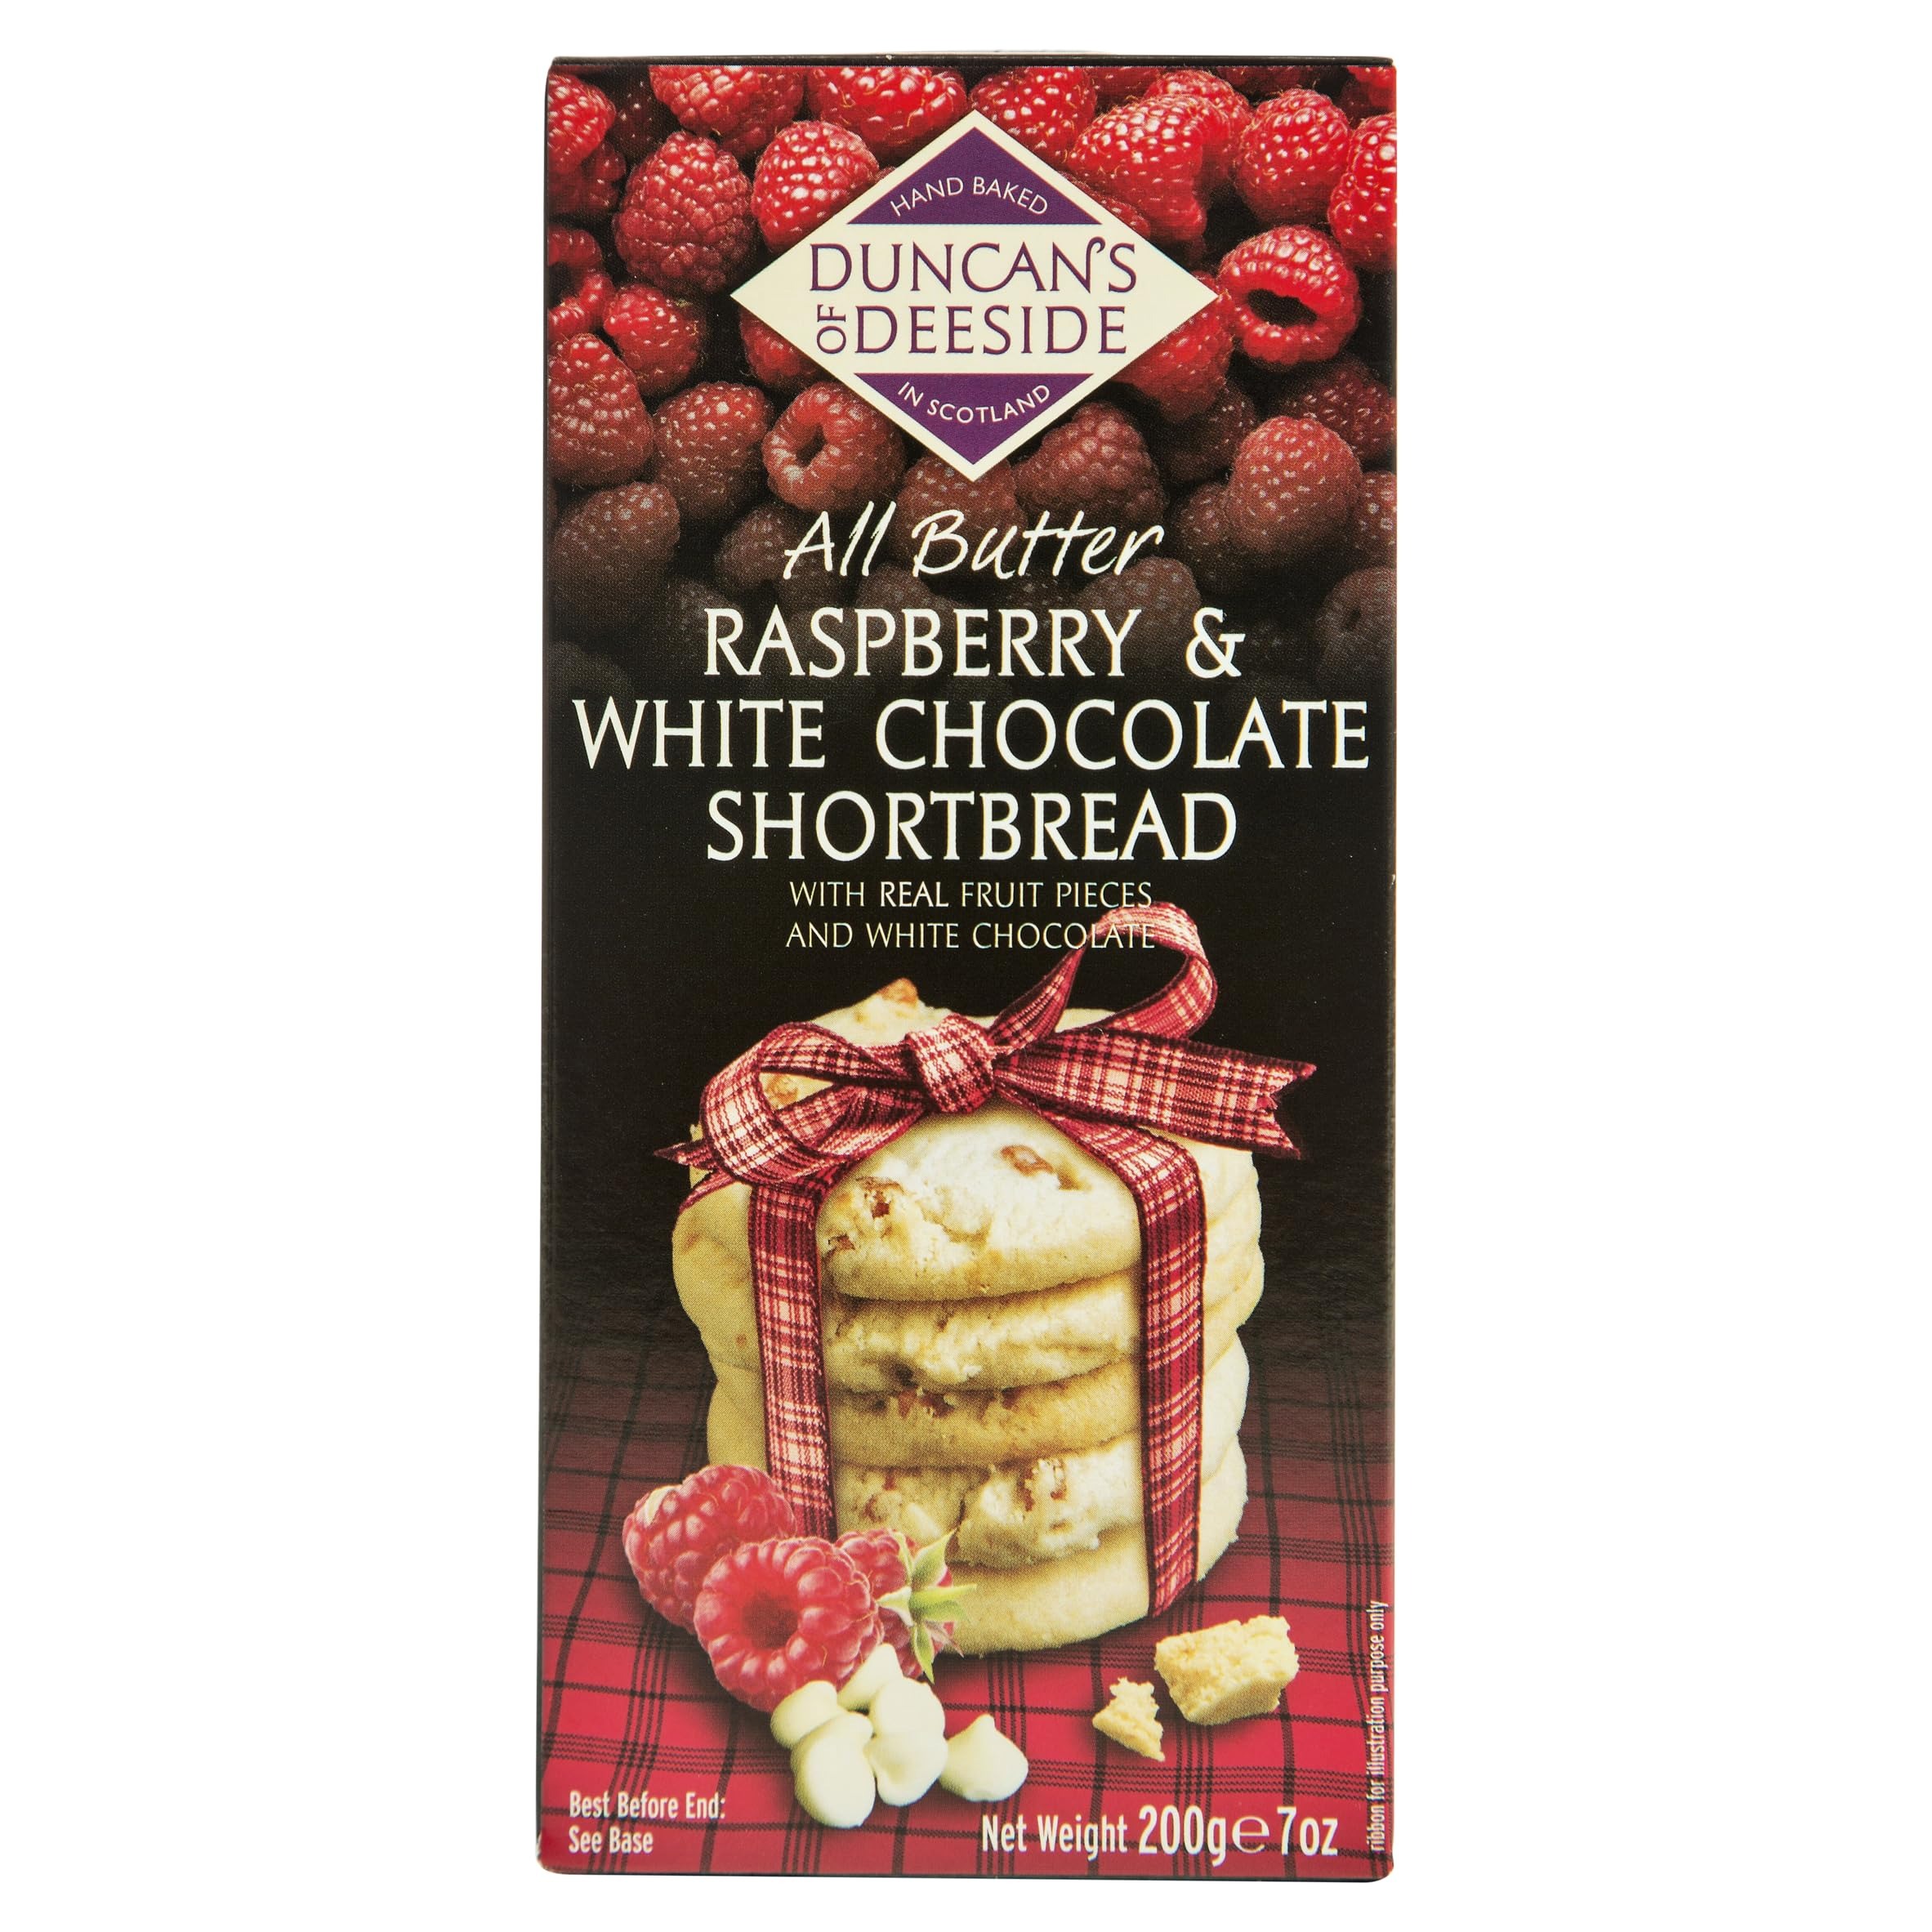
Item Name: Duncan's Raspberry and White Chocolate Shortbread
Value: nan
Unit: None

Price: 3.59